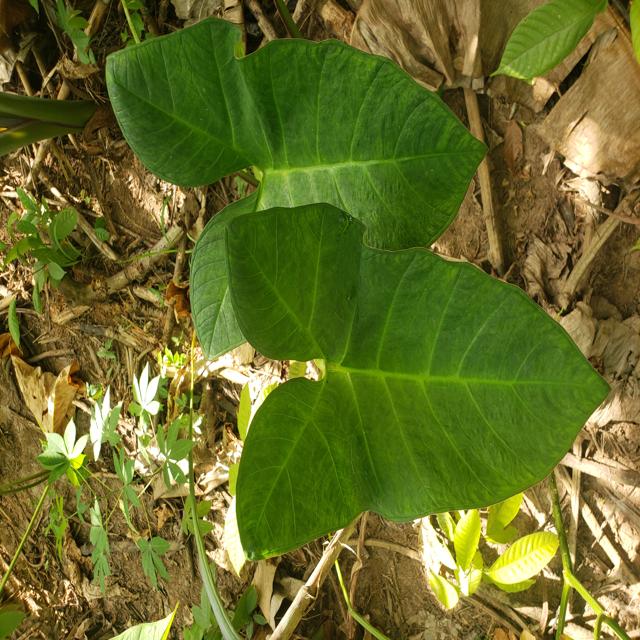
Label: Healthy